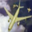
Label: airplane